Overhead power line

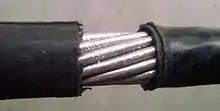
Aluminum conductor crosslinked polyethylene insulation wire. It is used for 6600V power lines.

Such conductors which offer reduced thermal sag are known as composite core conductors or type 4 HTLS conductors, and include brand names from various manufacturers such as ACCC, ACCR, HVCRC and Losag. In lieu of steel core strands that are often used to increase overall conductor strength, HTLS conductors use a composite core made principally of carbon fiber that offers a coefficient of thermal expansion about 1/10 of that of steel. While the composite core is nonconductive, it is substantially lighter and stronger than steel, which allows the incorporation of 28% more aluminum (using compact trapezoidal-shaped strands) without any diameter or weight penalty. The added aluminum content helps reduce line losses by 25 to 40% compared to other conductors of the same diameter and weight, depending upon electric current. The carbon core conductor's reduced thermal sag allows it to carry up to twice the current ("ampacity") compared to all-aluminum conductor (AAC) or ACSR.